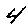
Label: 4